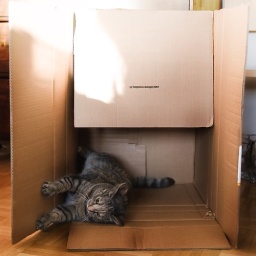
cat in a box